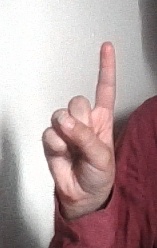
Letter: bb